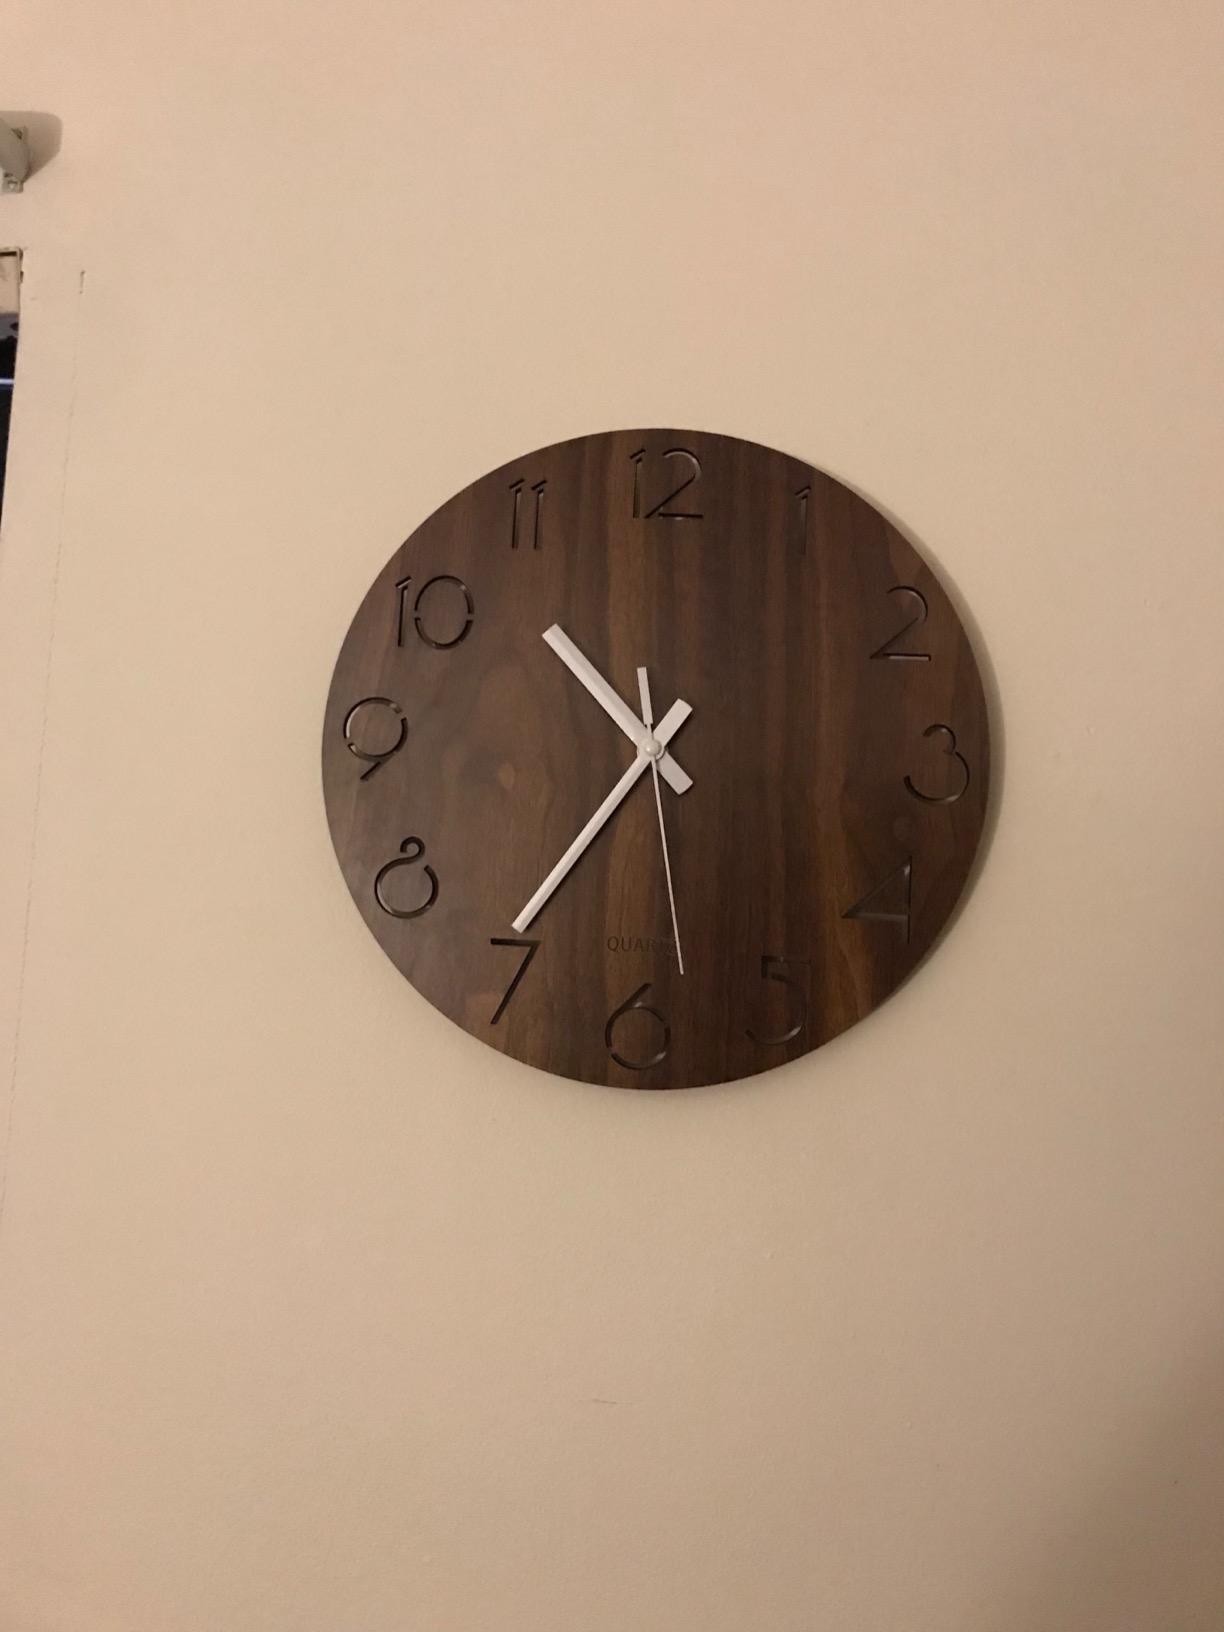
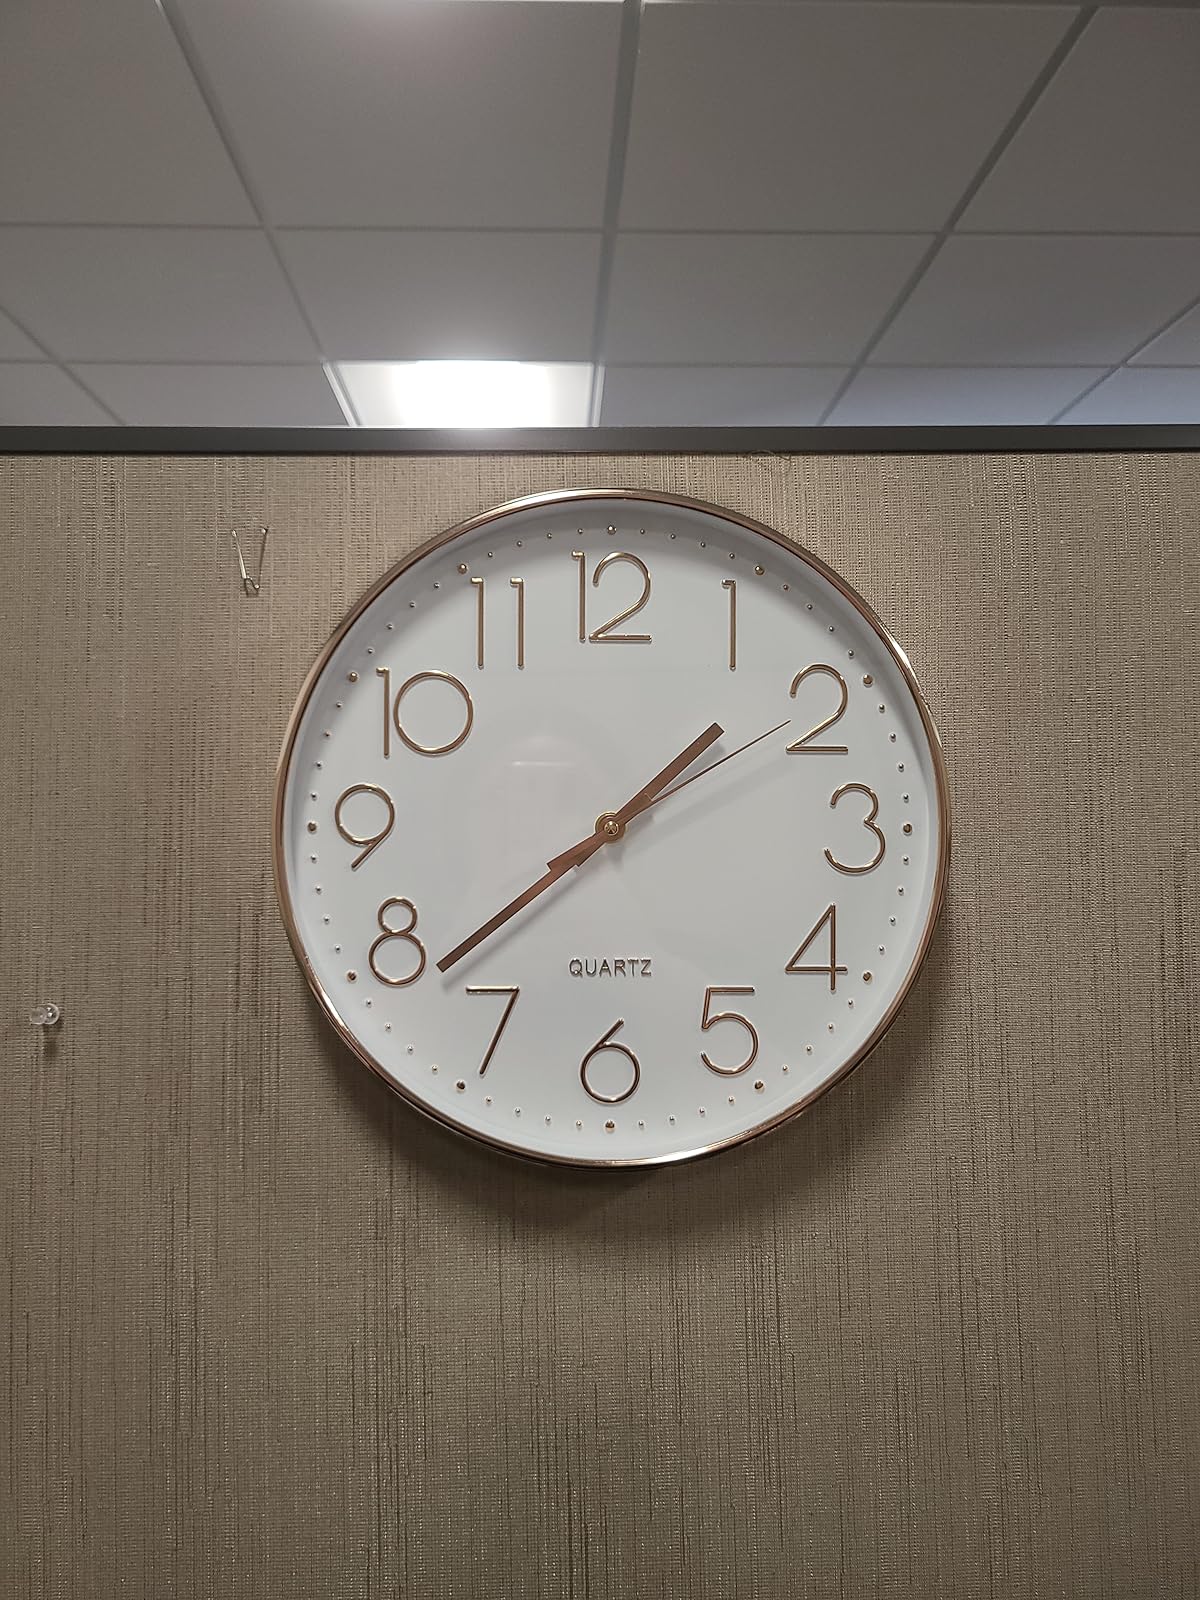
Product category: clock
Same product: no